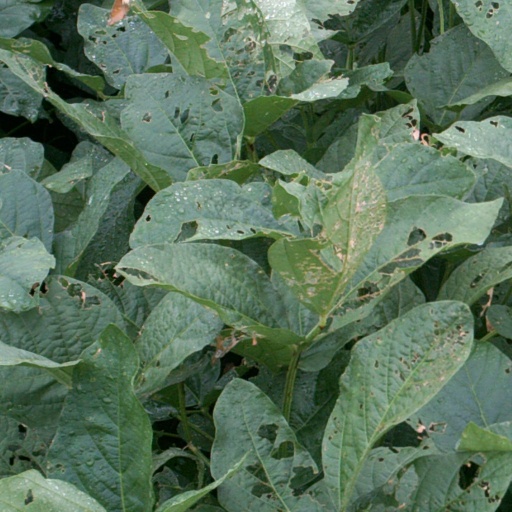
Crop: soybean